Answer in natural language. How many ShelvingUnits are visible in the scene? Choose between the following options: 0, 1, 2, 4 or 3
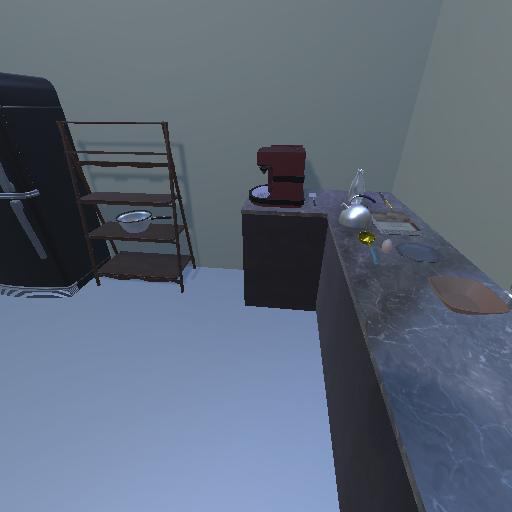
<answer>1</answer>